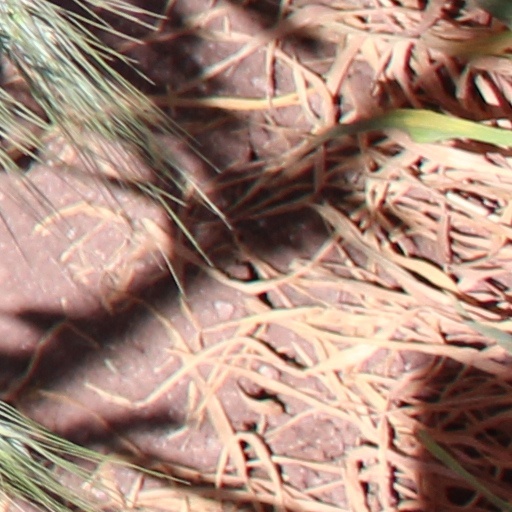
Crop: wheat